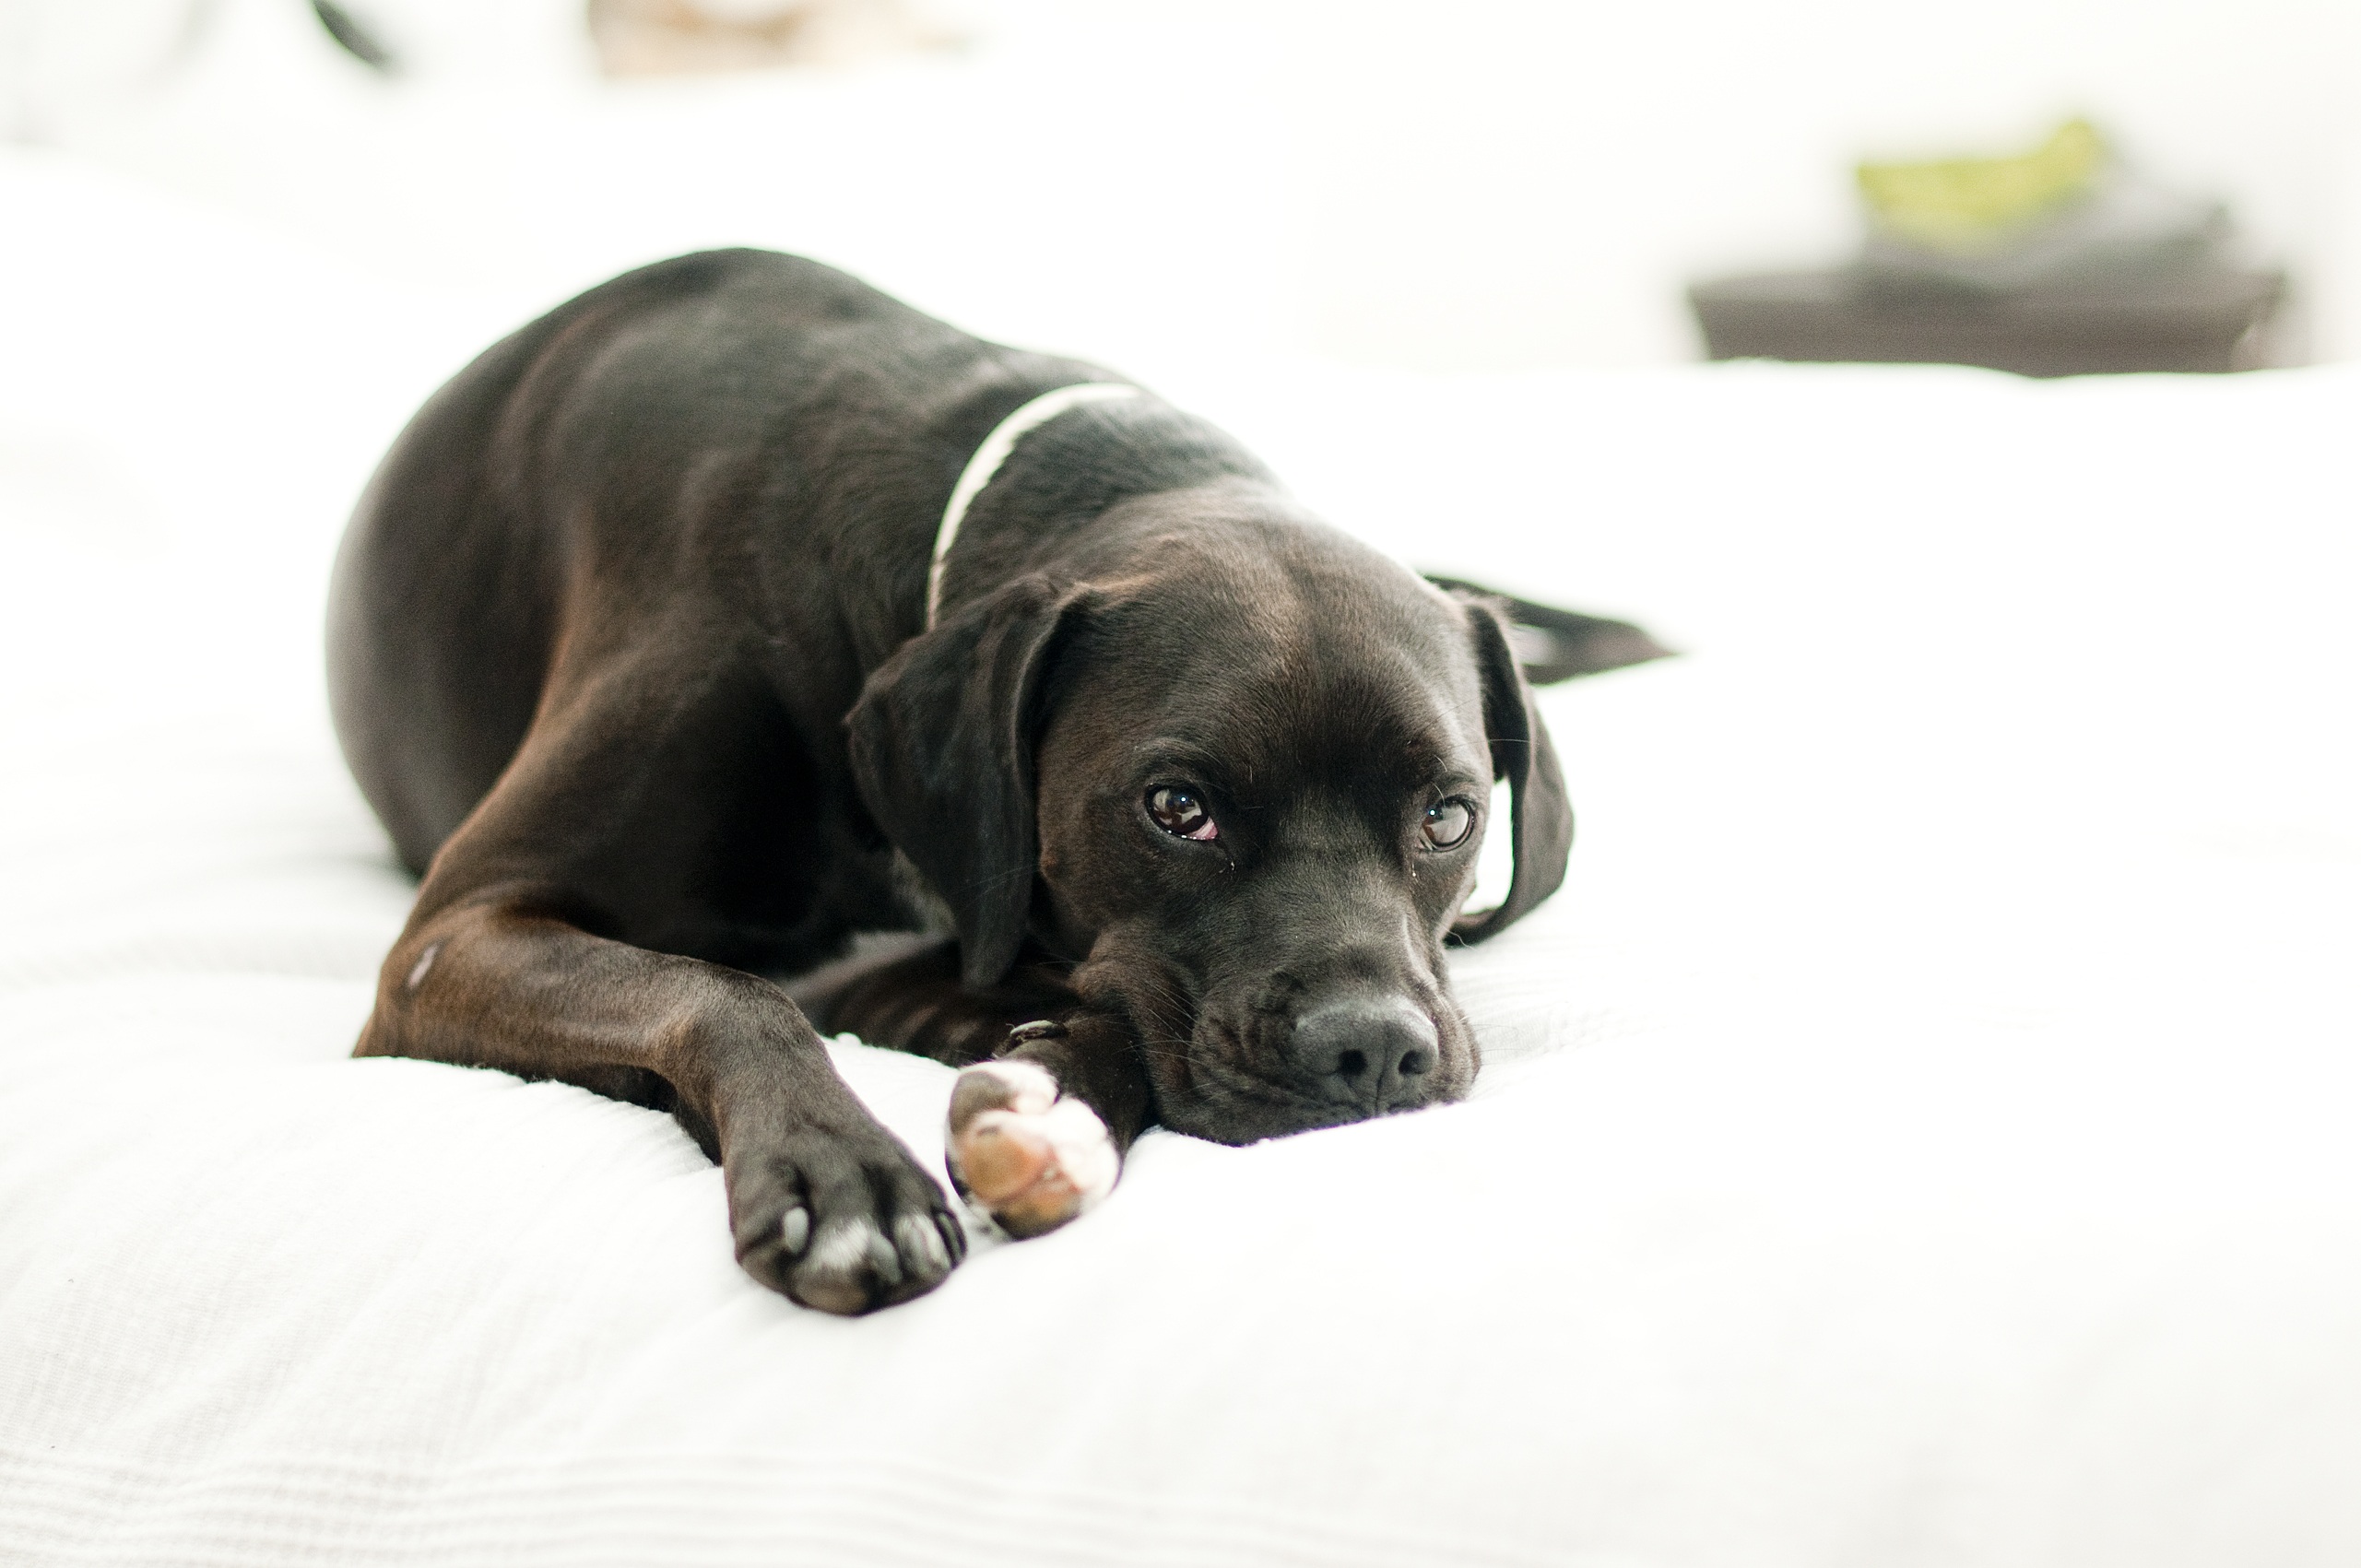
nature, puppy, dog, animal, cute, canine, love, pet, young, mammal, black, happy, vertebrate, labrador retriever, domestic, adorable, dog breed, doggy, happy dog, cute puppy, dog like mammal